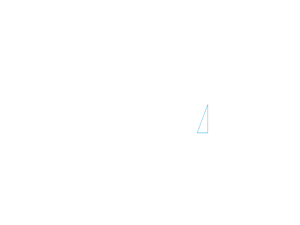
Differentes etapes du fractale
Le pavage en moulin à vent est un exemple de pavage fractal.